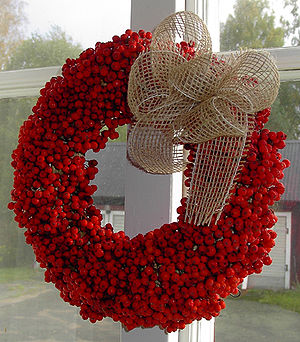
Kopparberg
Kopparberg er et byområde i Västmanland og hovedby i Ljusnarsbergs kommun i Örebro län, Sverige. Til byområdet regnes også det nærliggende Bångbro. Byen ligger ved Riksväg 63.